Dara Tawfiq

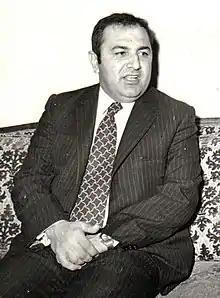

Dara Tawfiq (1932 – November 1981) was a journalist and prominent member of the Kurdish Democratic Party (KDP) in the late 1960s and 1970s. An adviser to Kurdish leader Mustafa Barzani, he often acted as a conduit for the KDP's relations with the Soviet Union. Considered popular within the Kurdish nationalist movement, his writing focused on national liberation and peace movements. In November 1981, following opposition to the Iran-Iraq war, Tawfiq was arrested and never seen again.